2005 Advance Discount Auto Parts 200

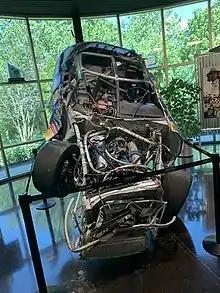
The remains of Kluever's destroyed car on display at RFK Racing's museum.

With two laps to go, Miller was running in 4th when his car broke loose exiting turn 2. Miller's car spun down the track and made slight contact with the right-rear quarter panel of Kluever's car, causing him to slide upside-down and into the path of Larry Foyt, who crashed into him. Kluever, who was still upside-down, was hit by another car and barrel-rolled in the grass as a massive pileup was unfolding on the backstretch. Billy Venturini, one of the many drivers involved in the pileup, was T-boned by Dan Shaver. Shaver was simultaneously slammed from behind, which sent Shaver's car upside-down. The caution had came out for the 6th and final time, with Bobby Gerhart being declared the winner.